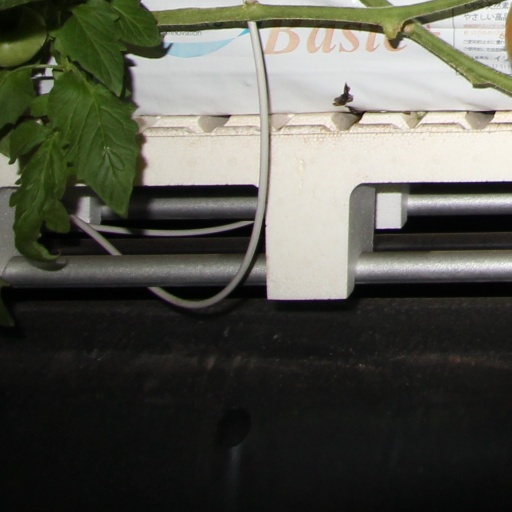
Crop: tomato